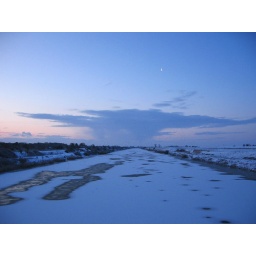
The snow cloud looks like an atomic bomb over the frozen river